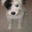
Label: dog